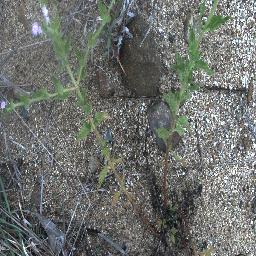
Label: siam_weed